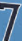
Number: 7